Bajzë railway station

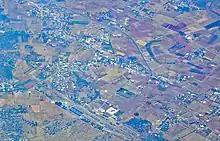
Aerial photograph of Bajzë with the station in the bottom part of the photograph.

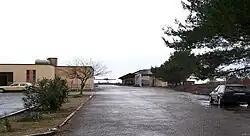
Bajzë railway station.

The Shkodër-Podgorica freight line was built between 1984 and 1985. It began operations on 11 January 1985 with regular traffic beginning 6 August 1986. The line fell into disuse in 1991 due to trade sanctions of Yugoslavia. The Bajzë-Shkodër line (with the exception of Han i Hotit) gradually reopened beginning in 1992, officially reopening in February 1996. A reopening of the Han i Hotit-Bajzë line was scheduled for 15 November 1996 but was cancelled. The track was later badly damaged due to civil unrest in 1997.